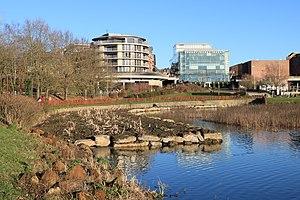
Belgique - Brabant wallon - Ottignies-Louvain-la-Neuve - Lac de Louvain-la-Neuve (lac artificiel aménagé en 1984)
Le lac de Louvain-la-Neuve est un lac artificiel situé à Louvain-la-Neuve, section de la ville belge d'Ottignies-Louvain-la-Neuve, en Brabant wallon.